Streetcars in North America

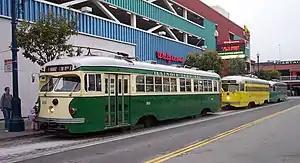
Three PCCs on the San Francisco Municipal Railway's F-line in 2003. Pictured are an example of one double-ended streetcar and two single-ended cars.

In 2001, Portland, Oregon, which already had a successful light rail system (MAX), became the first city in the North America in more than 50 years to open a new streetcar system served by modern vehicles, with the opening of the Portland Streetcar. It uses low-floor cars built in the Czech Republic, but the system's first U.S.-assembled streetcar was delivered in 2009. The line serves as a downtown circulator between the central city core, the Pearl District and Northwest Portland, Portland State University, and in 2005 was extended to the South Waterfront district, a new mixed-use development along the Willamette River shoreline. Running almost entirely on streets and without any separation from other traffic on most sections, it complements the MAX light rail system, which covers much longer distances and serves as a regional, higher-capacity rail system for the metropolitan area. The MAX system also runs along streets in central Portland, but is separated from traffic (other than buses) even in those areas, via reserved light-rail-only lanes. Construction of a second streetcar line, to the city's east side, began in 2009, and the new line opened in September 2012.